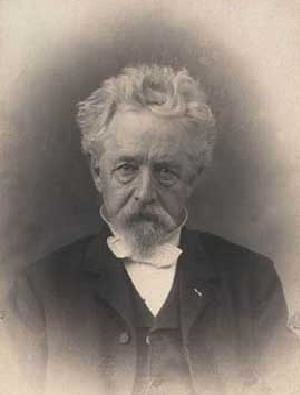
Vilhelm Klein
Vilhelm Klein var en dansk arkitekt, bror til arkitekten August Klein. Klein tilhører historicismen, og mange af hans bygninger er opført i Rosenborg-stil, som han havde en forkærlighed for.